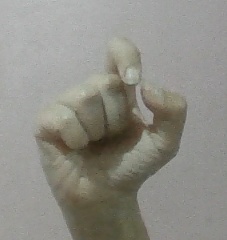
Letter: fa